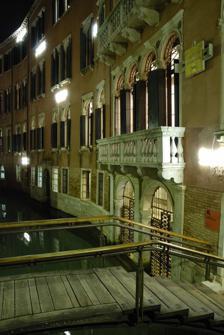
Building: Fondazione Querini Stampalia
Country: Italy
Year built: 1869
The entrance bridge to the Fondazione Querini Stampalia The Fondazione Querini Stampalia is a cultural institution in Venice , Italy, founded in 1869 at the behest of the last descendant of the Venetian Querini Stampalia family , Conte Giovanni Querini (Count John Querini). Architect Carlo Scarpa designed interior, exterior, and garden elements and spaces on the ground floor of the historic building. Location Palazzo Querini Stampalia on Campiello Querini Stampalia The foundation is located in the Palazzo Querini Stampalia and includes living quarters, an archive, a library, and a museum of paintings and furnishings, the Pinacoteca Querini Stampalia . Located just South of the Church of Santa Maria Formosa in the sestiere Castello , the Foundation is open to the public for academic research. Mosaic by Mario Deluigi in the courtyard garden designed by Carlo Scarpa . Photo by Paolo Monti , 1963. Modern restoration by Carlo Scarpa photographed by Paolo Monti in 1963 Entrance Atrium Interior Garden Access bridge Interior. Photo by Paolo Monti, 1963 Fountain in the courtyard garden, details. Photo by Paolo Monti, 1963. Collections Main article: Pinacoteca Querini Stampalia The museum has a substantial art collection, specially of masterpieces of Venetian Baroque and Rococo , including paintings by Giovanni Bellini ( Presentation at the Temple ), Pietro Longhi , Giandomenico Tiepolo , Giulio Carpioni , Federico Cervelli , Matteo Ghidoni , Pietro and Alessandro Longhi , Pietro Muttoni , (also called della Vecchia), and Marco and Sebastiano Ricci among others. Particularly prized are the arcadian landscapes, genre scenes, and Longhi's series on the Seven Sacraments . The museum also hosts some more modern works, including from the donation of the post-impressionist Venetian artist Eugenio Da Venezia . As well as a collection of artworks, Da Venezia gave funds to be used to build a collection of twentieth-century art representing Venice. There is also a collection of books and papers donated by the Venetian poet, Mario Stefani . Access The Biblioteca della Fondazione Querini Stampalia , the Foundation Library, is open even on Sundays, the only one of its kind in the city, from 10 AM to 7 PM. It is considered to be one of the most beautiful public libraries in the city. Count Giovanni, in his testament in 1868, wished to ensure that the Library was open even when other libraries in the city were closed. References